Talin, Armenia

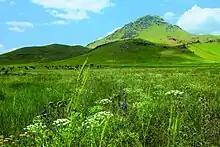
Arteni Volcano near Talin

Talin is situated at the western foot of Mount Aragats within the Shirak Plain, at a height of 1,585 meters above sea level, near the Arteni Volcano which is located around 6 km west of Talin. The capital Yerevan is at a road distance of 68 km southeast of Talin. The town is surrounded with dry steppes.